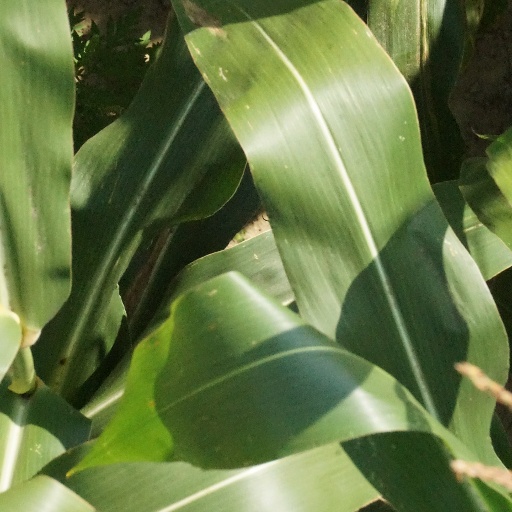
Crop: maize; corn